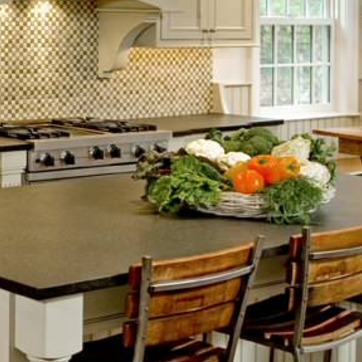
Material: food